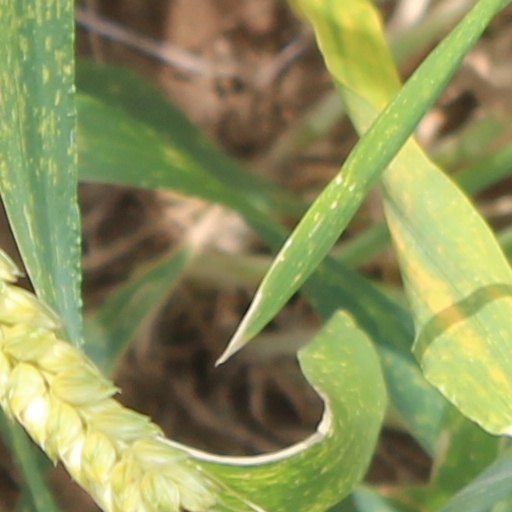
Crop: wheat